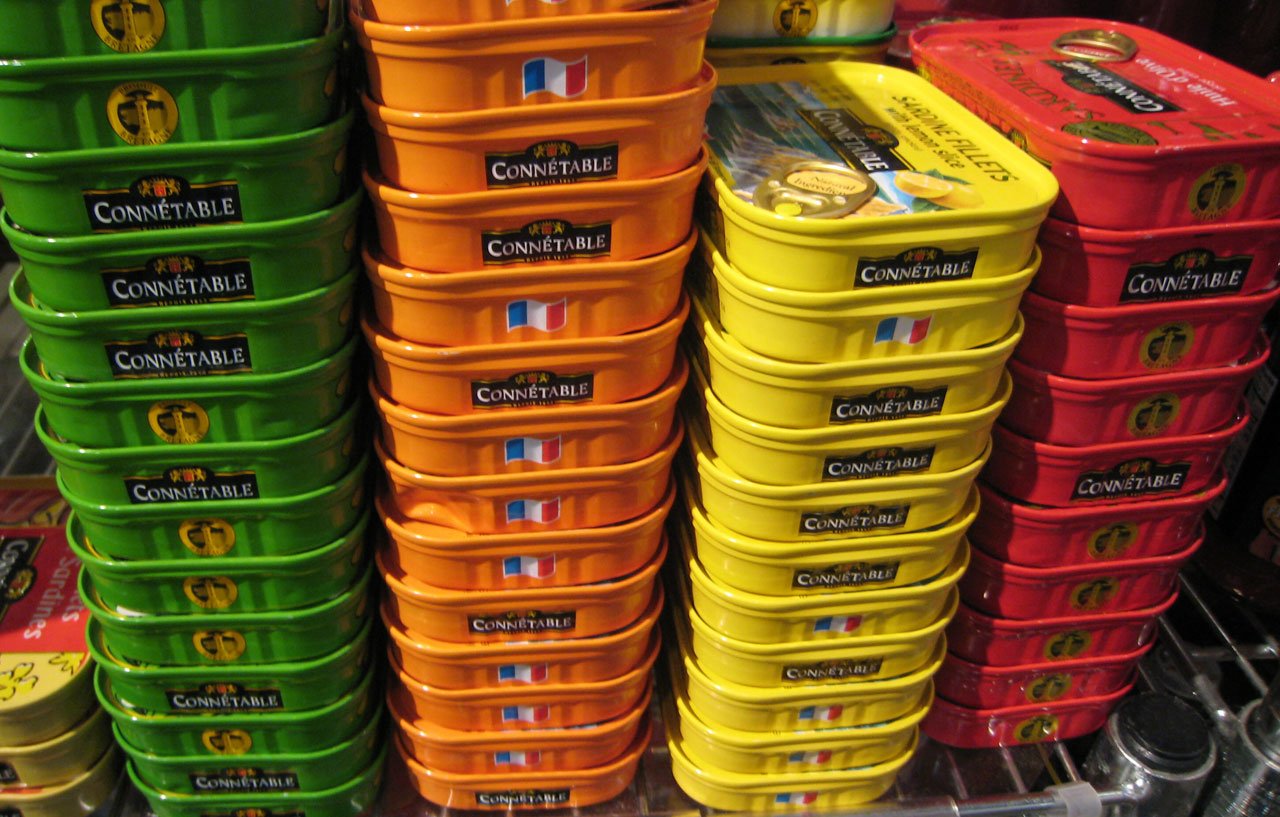
fruit, food, vendor, colorful, stacked, cans, sale, tin can, man made object